Titi DJ

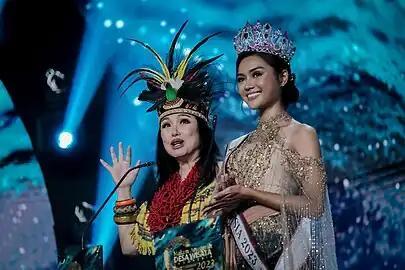
Titi with Miss International Indonesia 2023 Farhana Nariswari in 2023.

Titi's first marriage was to actor Bucek Depp, where she converted to Islam in 1995, and had three children. They divorced in 1997.